Glam (film)

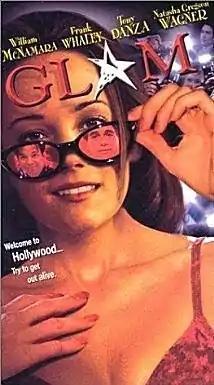

Glam is a 1997 experimental drama film directed by Josh Evans.